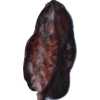
Label: carambola